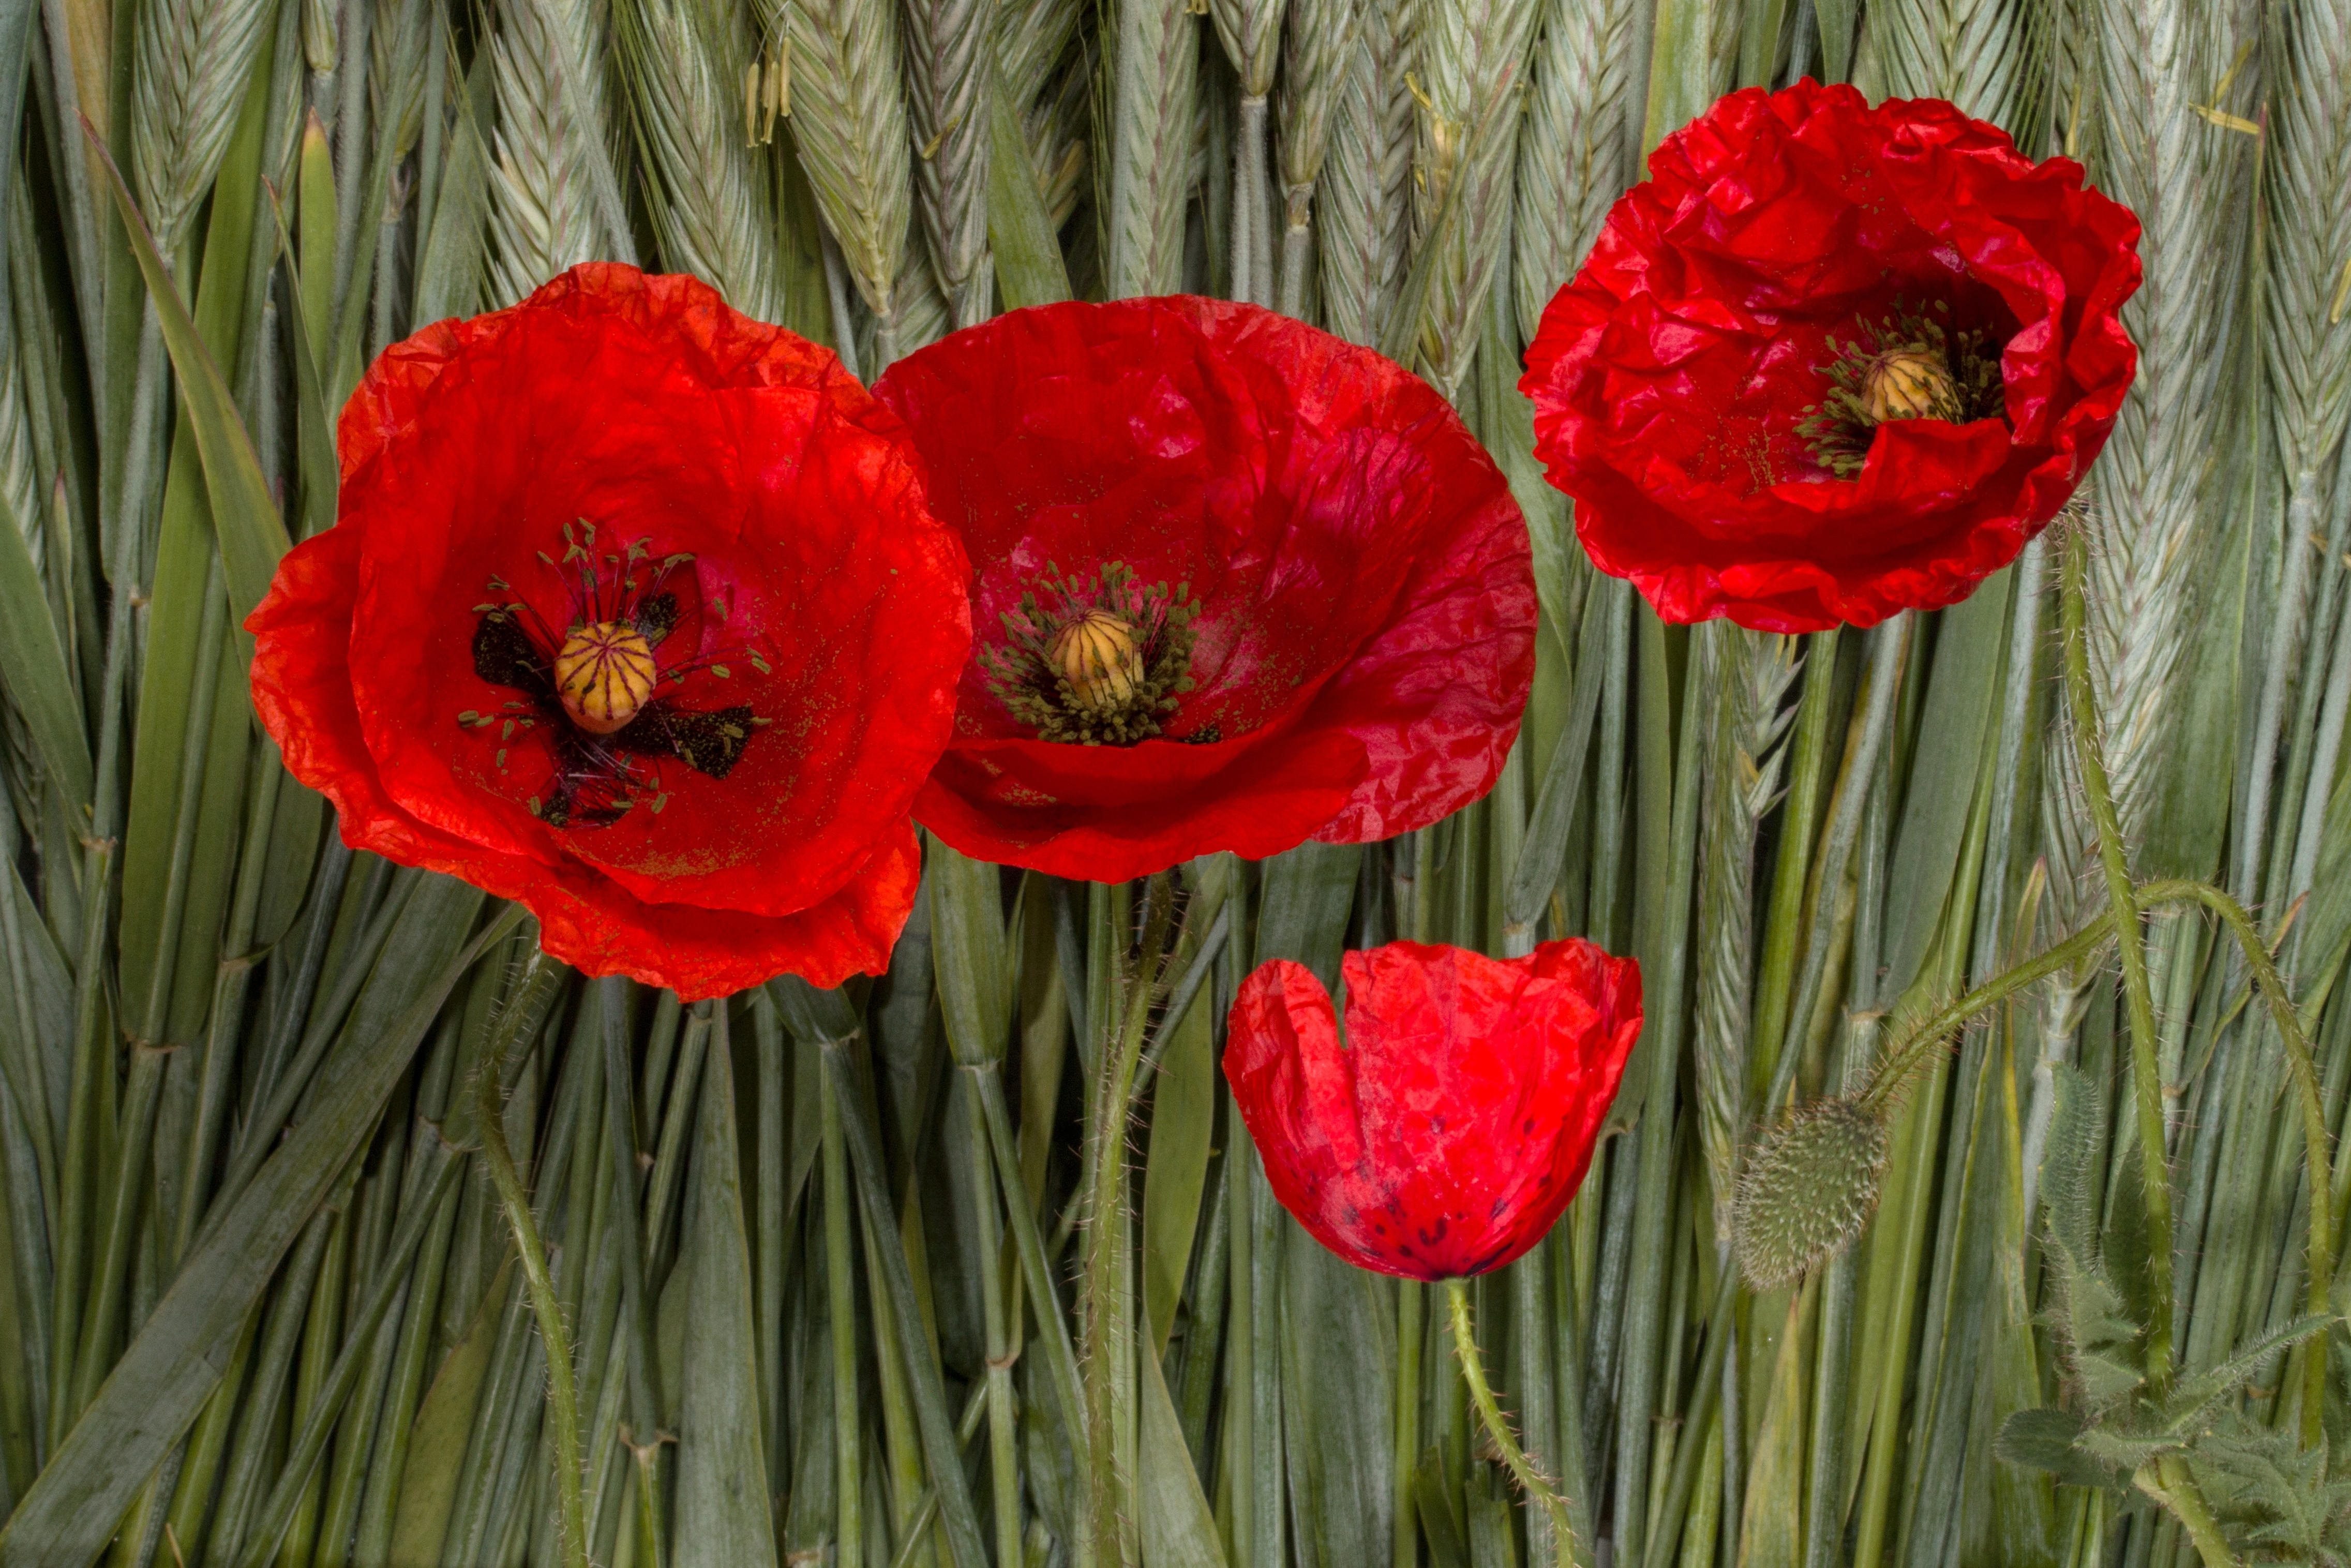
plant, flower, petal, red, flora, klatschmohn, poppy flower, cereals, poppy, coquelicot, macro photography, flowering plant, plant stem, land plant, poppy family